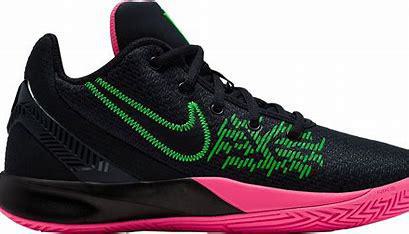
Brand: Nike
Model: Kyrie Flytrap 4